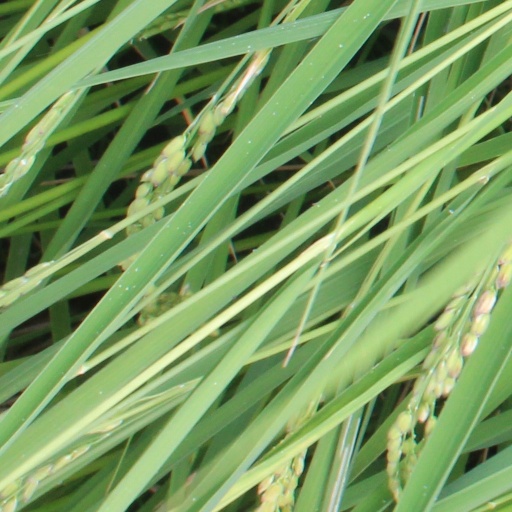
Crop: rice